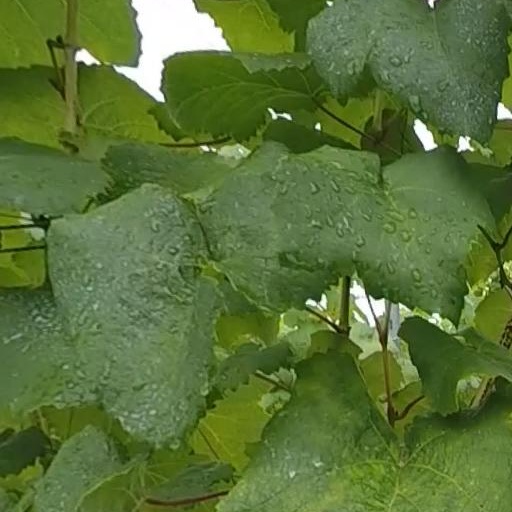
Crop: grape